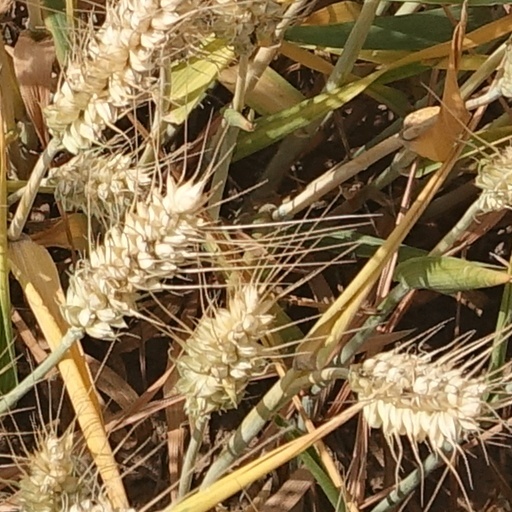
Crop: wheat